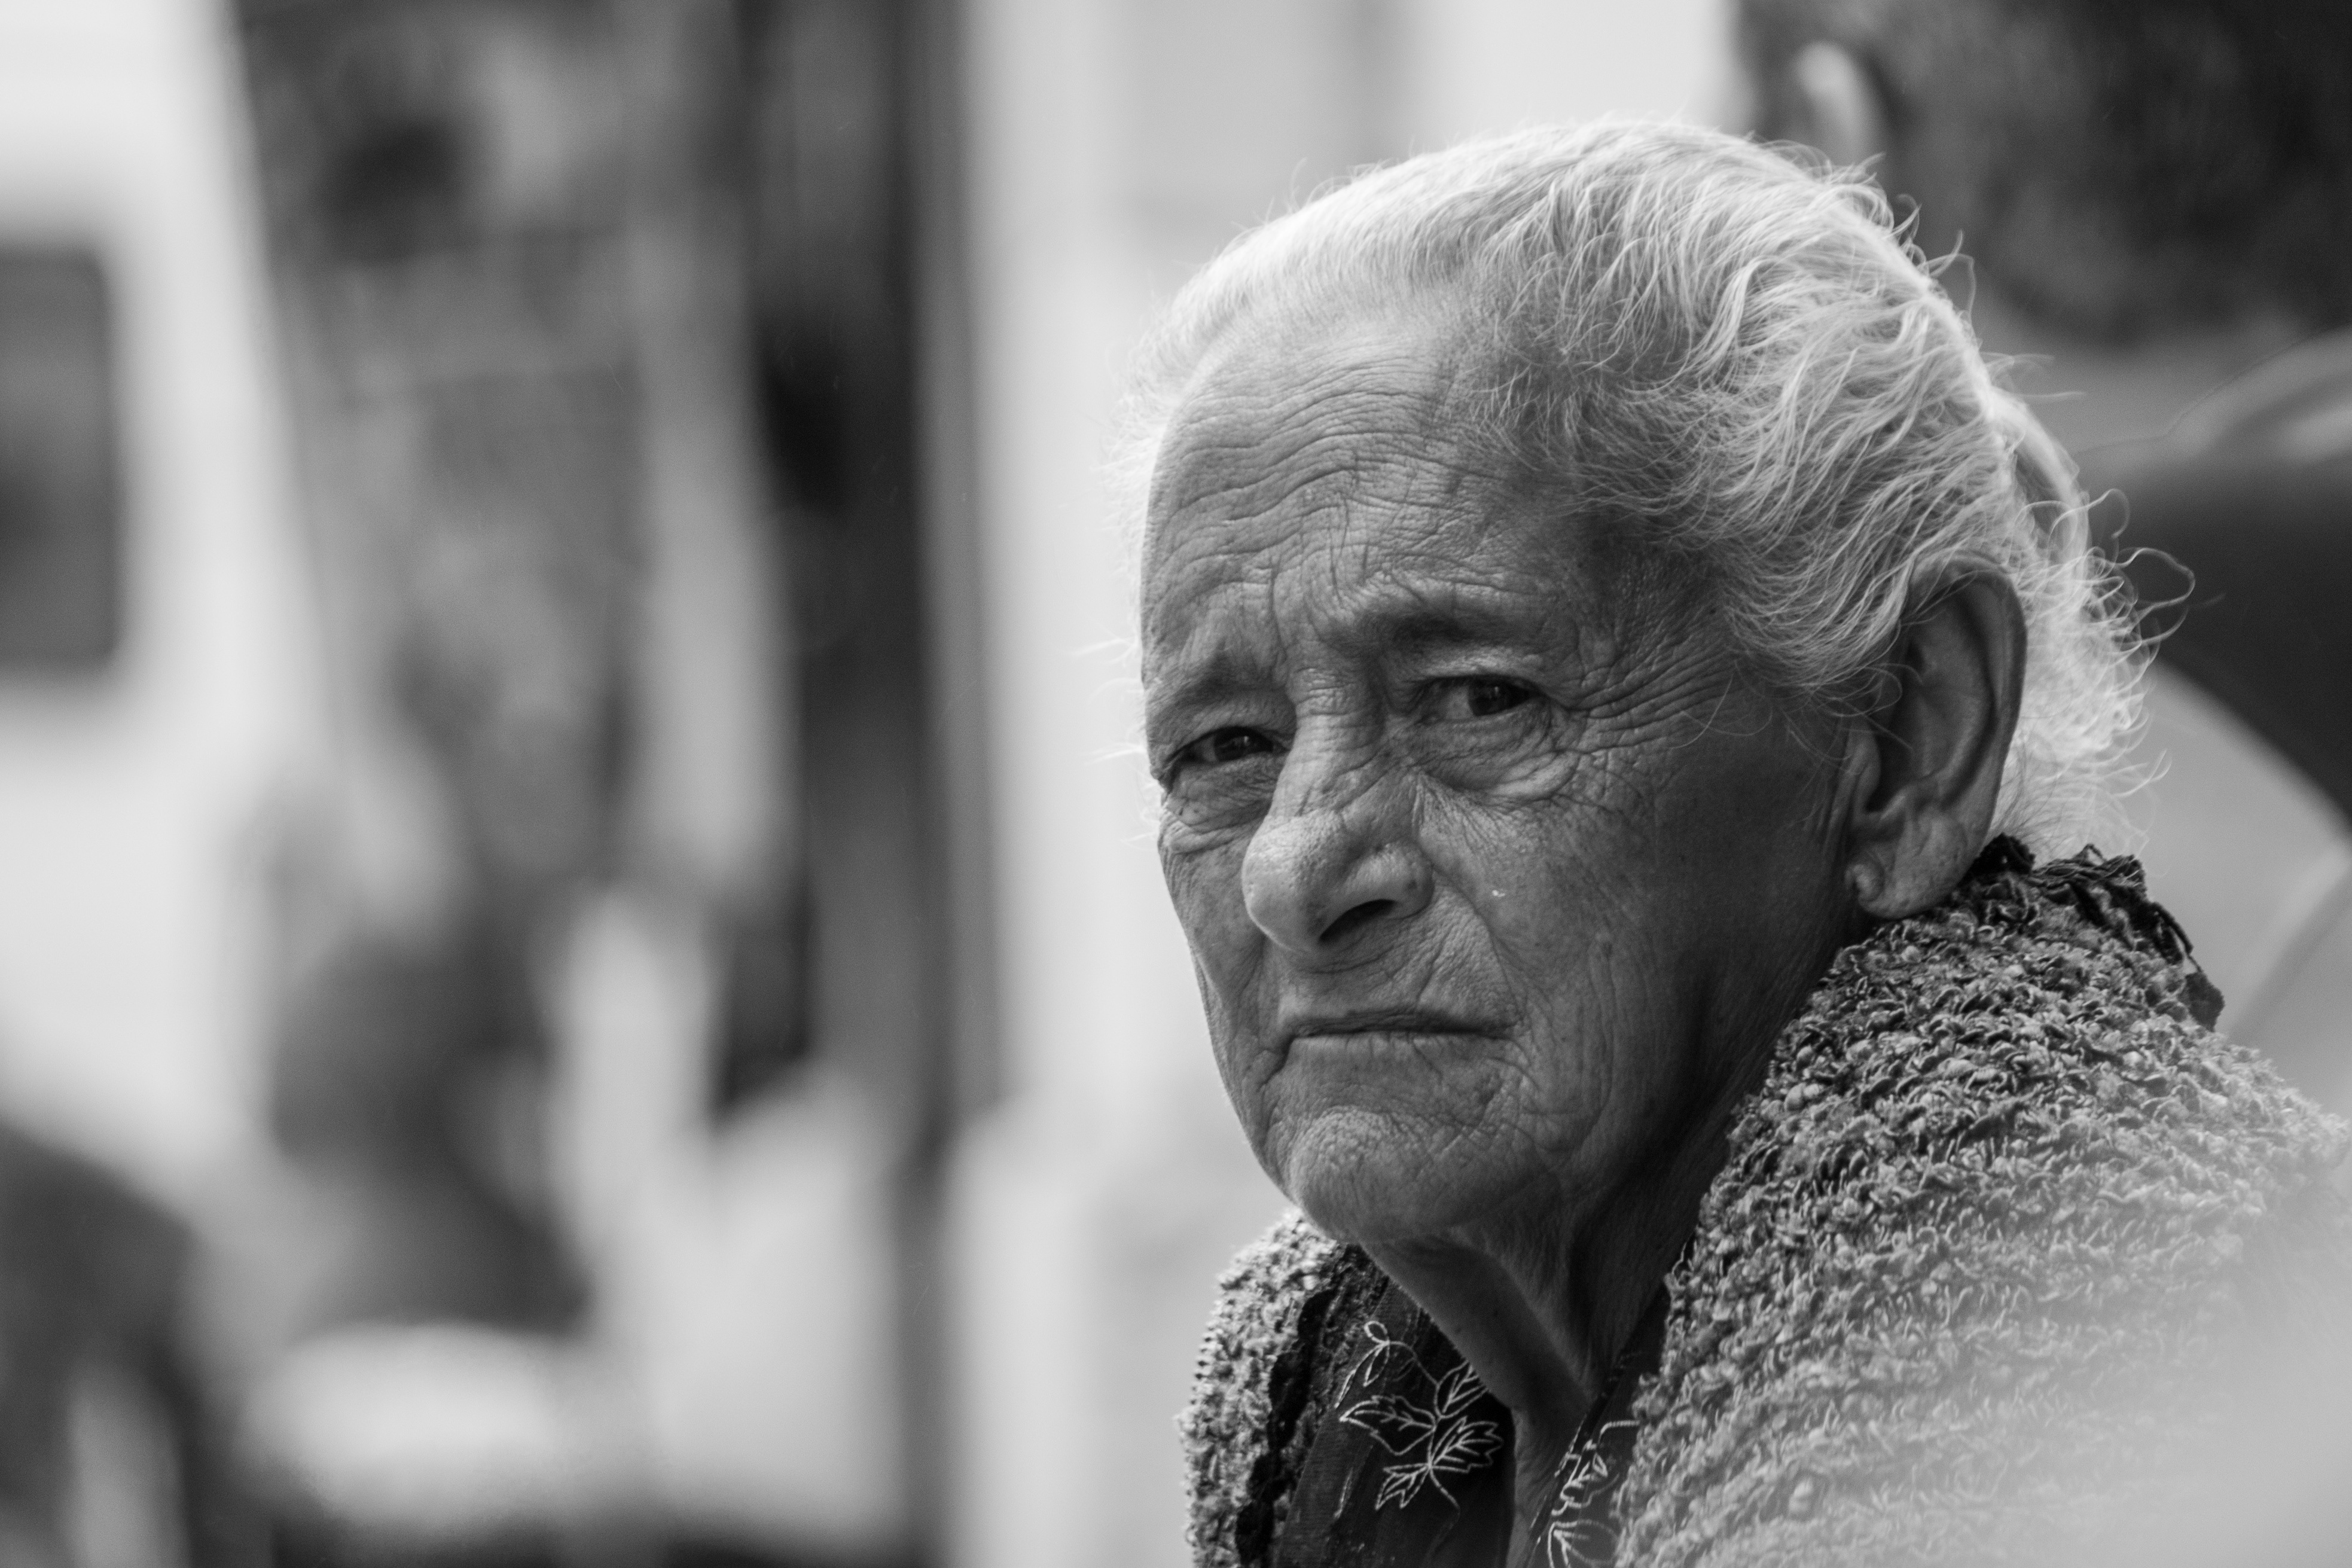
man, person, black and white, people, white, photography, male, portrait, black, monochrome, old lady, head, photograph, lisbon, skeptical, monochrome photography, portrait photography